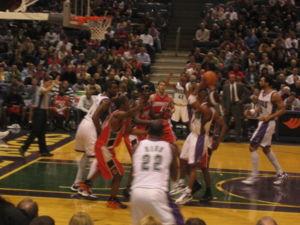
La National Basketball Association est la principale ligue de basket-ball au monde. Créée le 6 juin 1946 sous le nom de BAA, la ligue est renommée NBA en 1949 après sa fusion avec la NBL. Elle est l'une des quatre ligues professionnelles majeures du sport américain, aux côtés de la NFL, de la MLB et de la NHL. Le siège de la NBA est situé dans l'Olympic Tower au 645, de la 5ᵉ Avenue à New York. En 2015, les joueurs de la NBA sont les sportifs les mieux payés au monde.